Jazzclub Unterfahrt

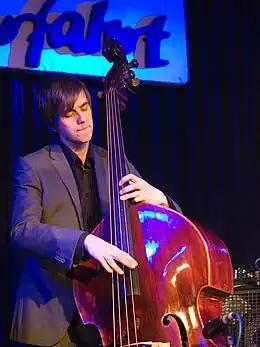
Bassist Audun Ellingsen with saxophonist Frøy Aagre live at the Jazzclub Unterfahrt in 2010

Jazzclub Unterfahrt is a jazz club at Einsteinstraße 42 in Munich, Germany, described by Lonely Planet as "perhaps the best-known place in town, with live music". The club has over 1,200 members, though only has a capacity of about 180 people. The venue is in the old beer cellars of a former restaurant.